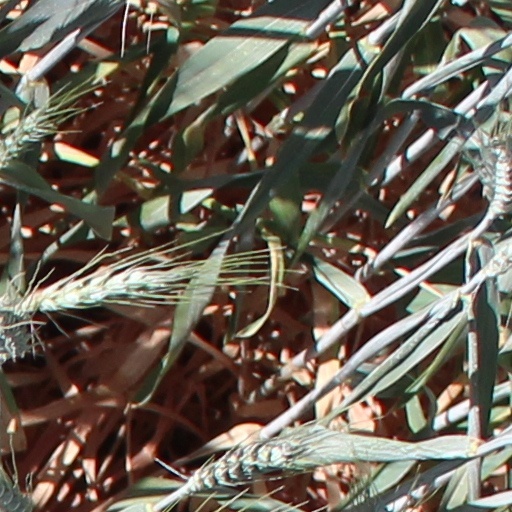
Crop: wheat